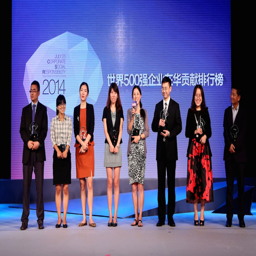
business was recognized today as the fourth - best company in the area of corporate social responsibility .